Charles-Henri Plantade

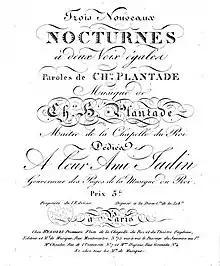
Cover of Plantade's "Trois Nouveaux Nocturnes". The words are by his son Charles-François Plantade. Published c. 1820, the work is dedicated to their friend Louis-Emmanuel Jadin.

Plantade published multiple pieces of secular vocal music—twenty collections of romances for solo voice and three collections of nocturnes for two voices. He also composed "Scène lyrique imitée d'Ossian", a cantata based on the Ossian poems, which was performed at the Paris Opéra in 1814 to mark the restoration of Louis XVIII as King of France. The king was so pleased by the work that he awarded Plantade the "Légion d'honneur" in January 1815.